Education in Eritrea

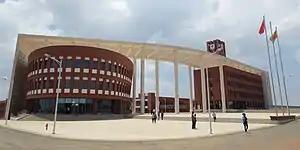
The Eritrea Institute of Technology

Education in Eritrea is officially compulsory between 7 and 16 years of age. Important goals of Eritrea's educational policy are to provide basic education in each of Eritrea's mother tongues as well as to produce a society that is equipped with the necessary skills to function with a culture of self-reliance in the modern economy. The education infrastructure is currently inadequate to meet these needs.